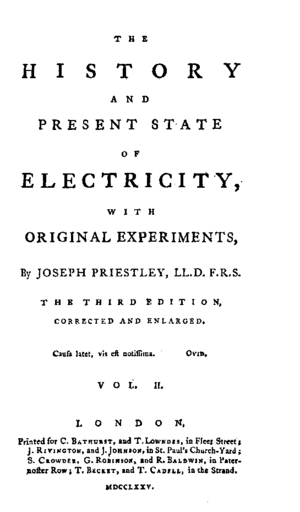
The History and Present State of Electricity, publié en 1767 et rédigé par le polymathe britannique Joseph Priestley, est une vue d'ensemble de l'étude de l'électricité jusqu'en 1766, ainsi qu'une description des expériences réalisées par lui-même en ce domaine.